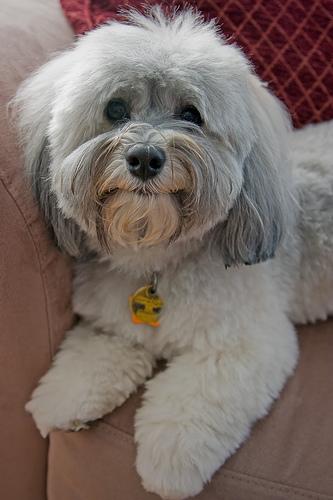
Breed: havanese